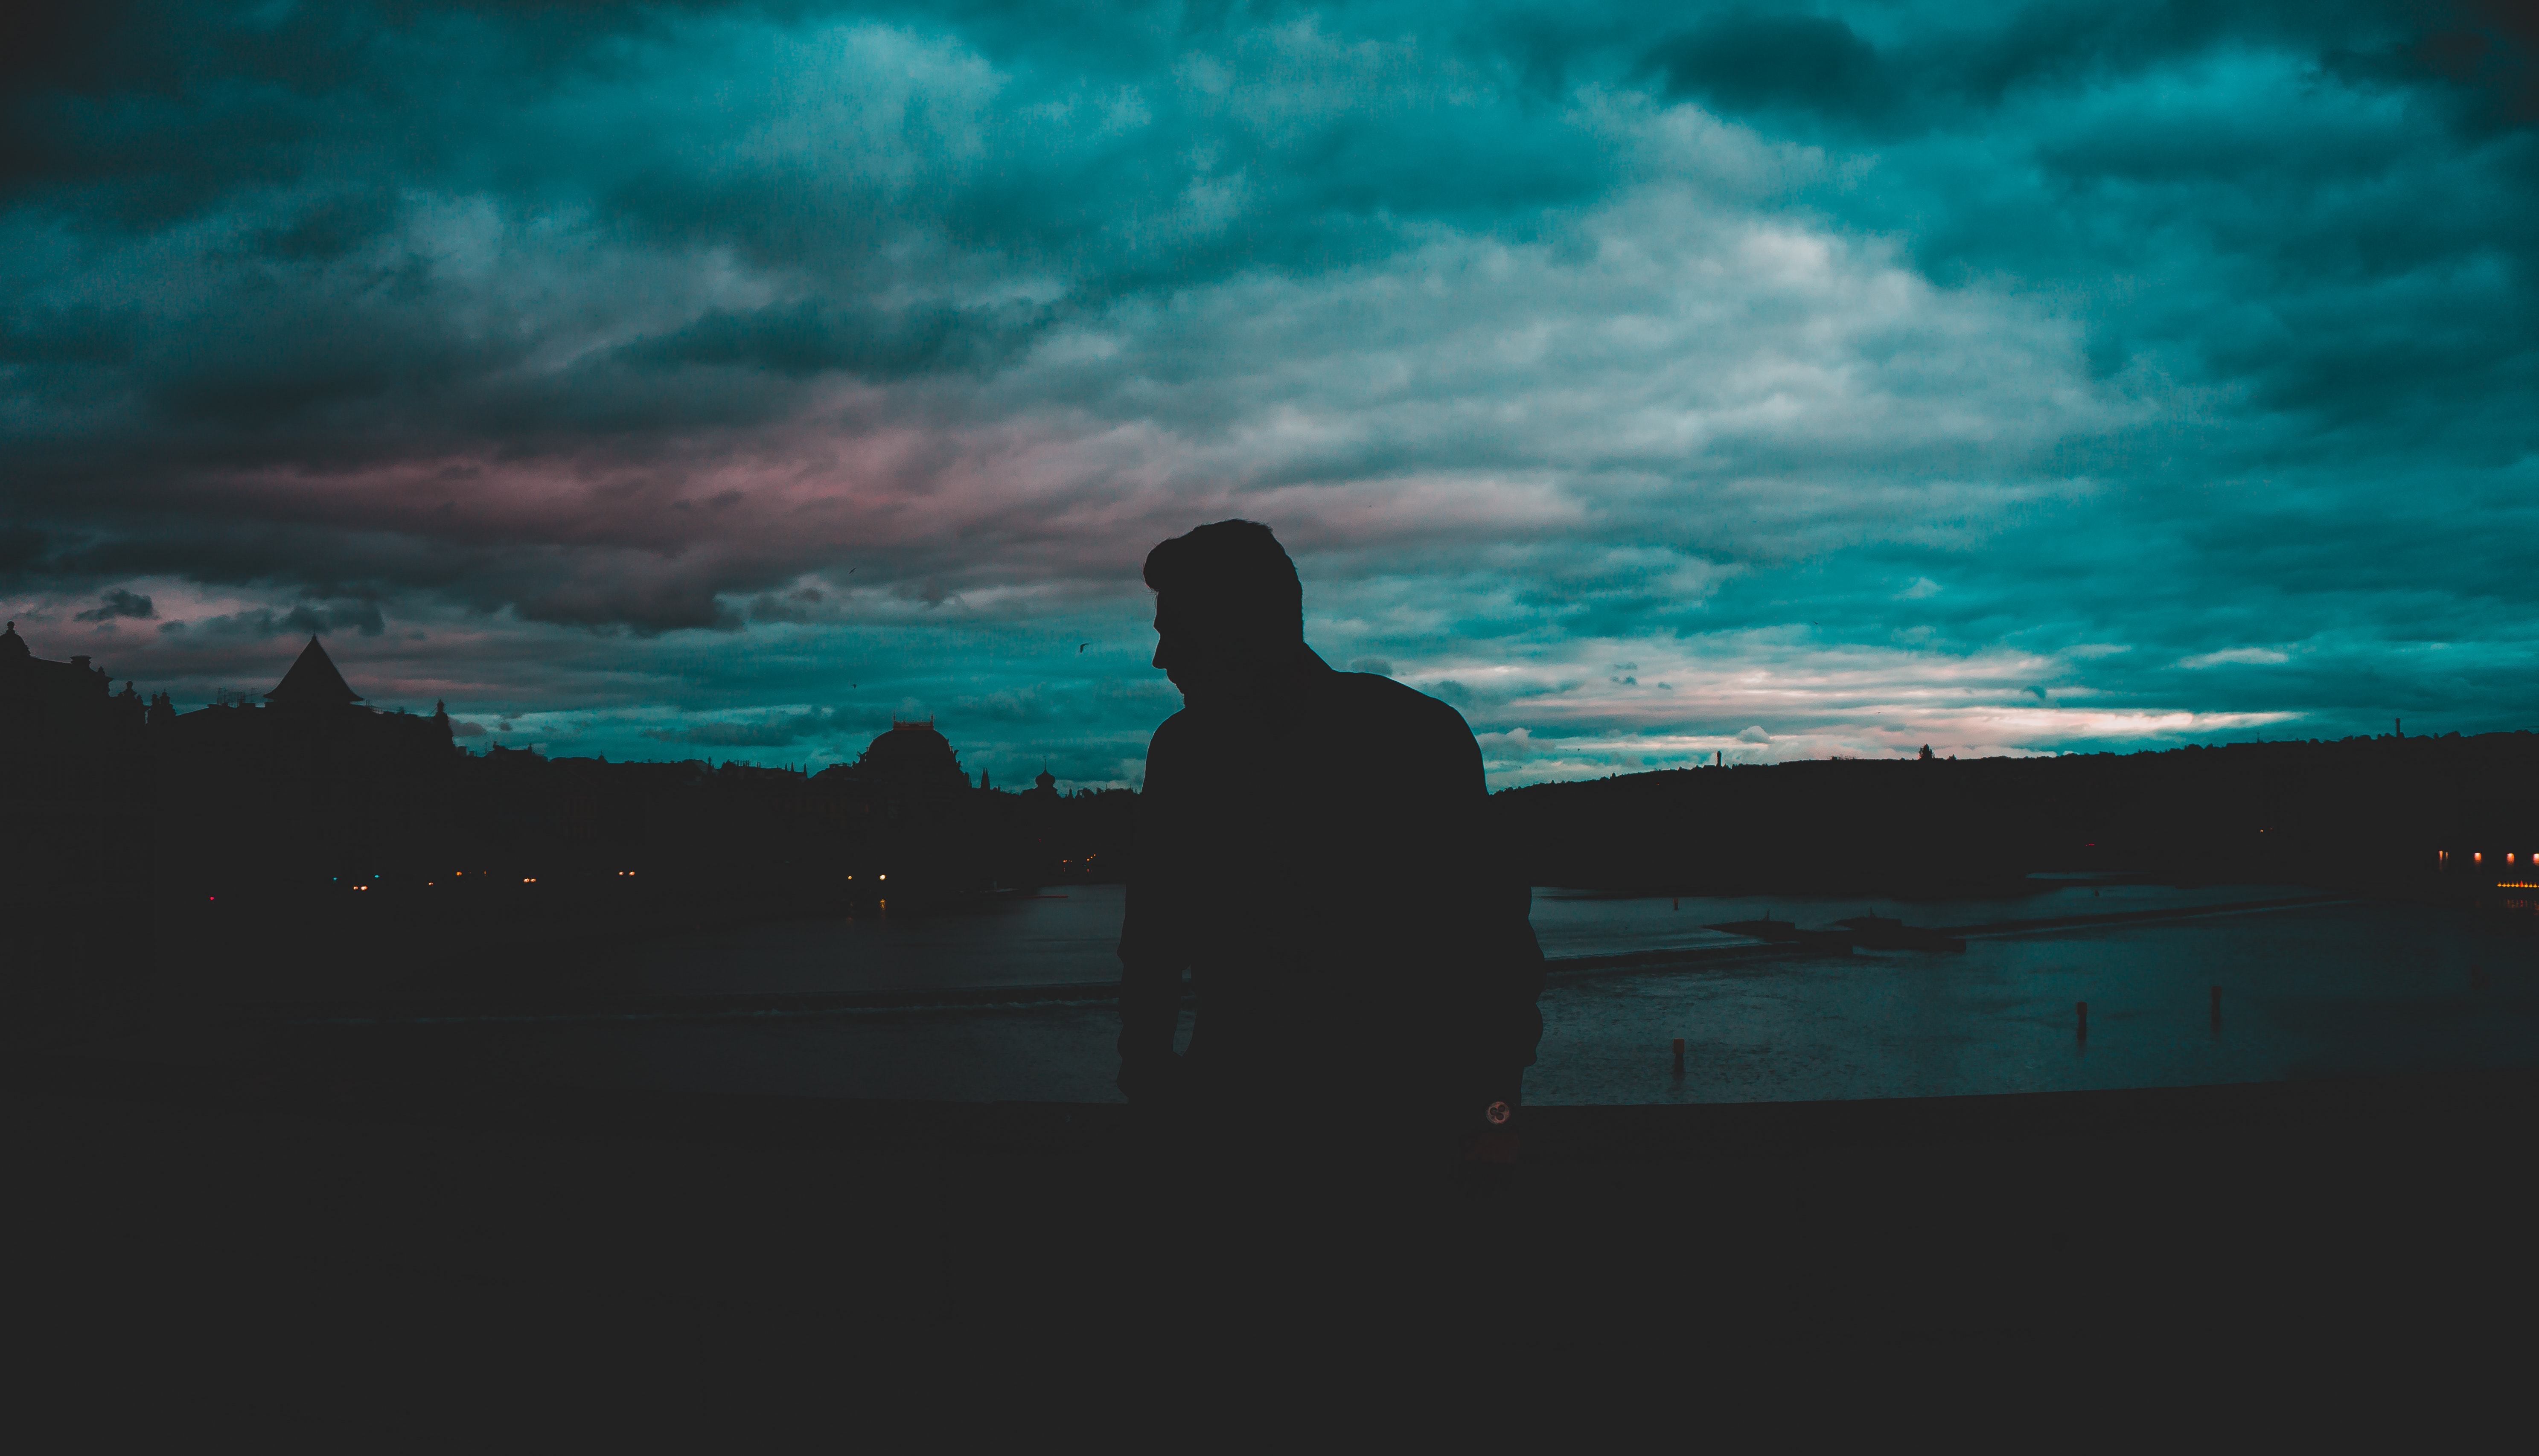
sky, cloud, atmosphere, horizon, photography, darkness, sea, silhouette, water, dusk, calm, evening, meteorological phenomenon, sunset, dawn, night, landscape, midnight, stock photography, computer wallpaper